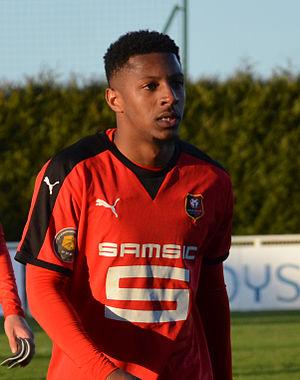
Photographie de Steven Moreira lors d'un match de CFA2 opposant le FC Saint-Lô au Stade rennais le 9 avril 2016.
Steven Moreira, né le 13 août 1994 à Noisy-le-Grand, est un footballeur franco-cap-verdien qui évolue au poste de défenseur au Toulouse FC.